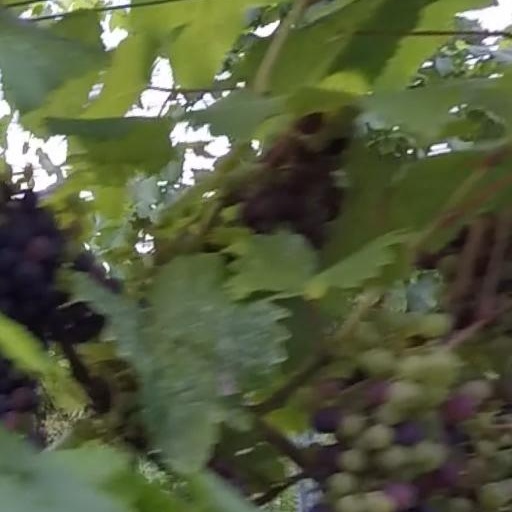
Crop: grape